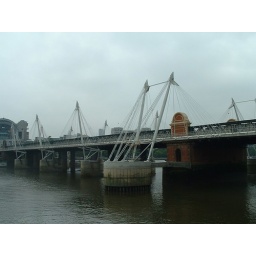
Millenium bridge over the Thames river